Tori Amos

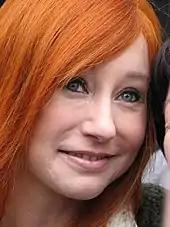
Amos in 2010

In May 2008, Amos announced that, due to creative and financial disagreements with Epic Records, she had negotiated an end to her contract with the record label, and would be operating independently of major record labels on future work. In September of the same year, Amos released a live album and DVD, "Live at Montreux 1991/1992", through Eagle Rock Entertainment, of two performances she gave at the Montreux Jazz Festival very early on in her career while promoting her debut solo album, "Little Earthquakes". By December, after a chance encounter with chairman and CEO of Universal Music Group, Doug Morris, Amos signed a "joint venture" deal with Universal Republic Records.